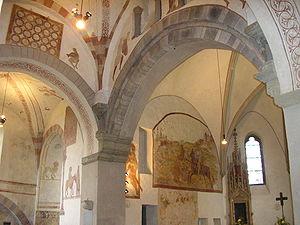
Bochum est une ville d'Allemagne dans le Land de Rhénanie-du-Nord-Westphalie dans la région de la Ruhr. Sixième plus grande ville du Land, deuxième plus grande ville de Westphalie et l'une des vingt plus grandes villes d’Allemagne, Bochum fait partie du district administratif d'Arnsberg comme Dortmund, Hagen, Hamm et Herne.